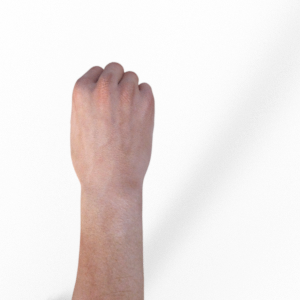
Label: rock